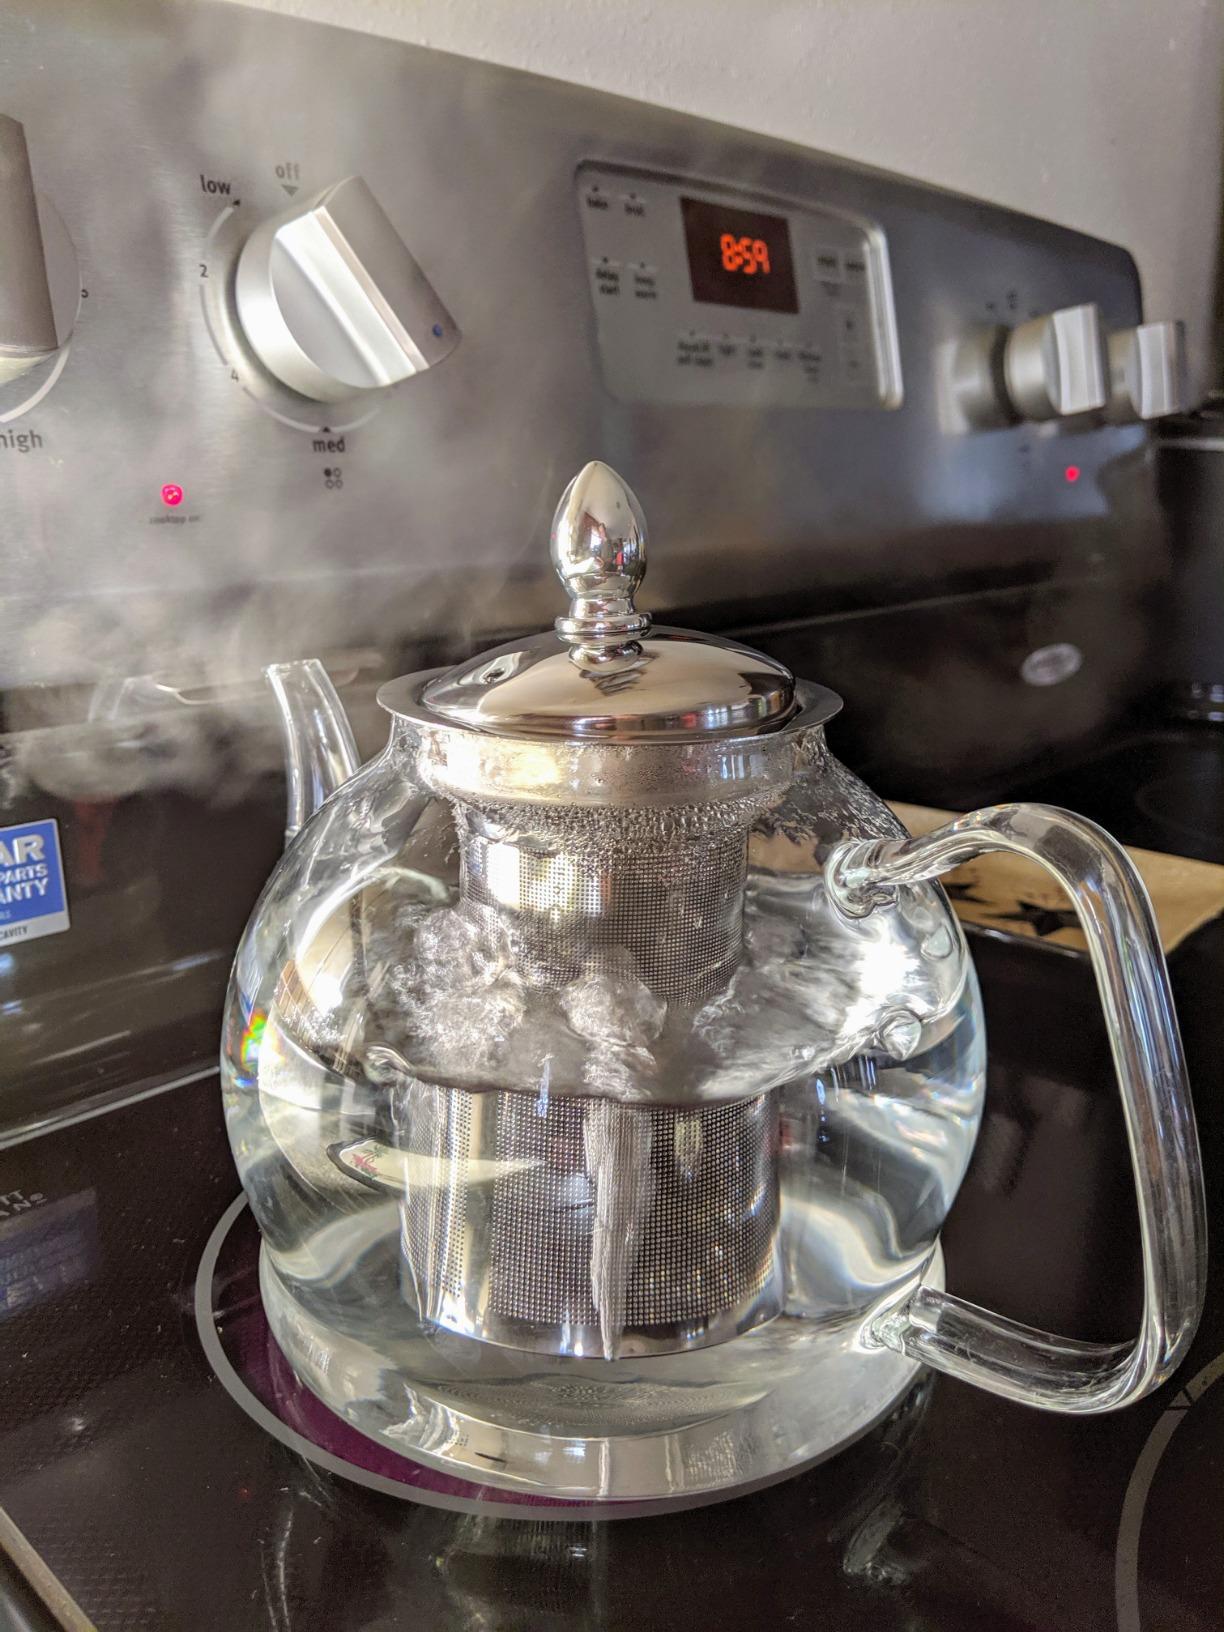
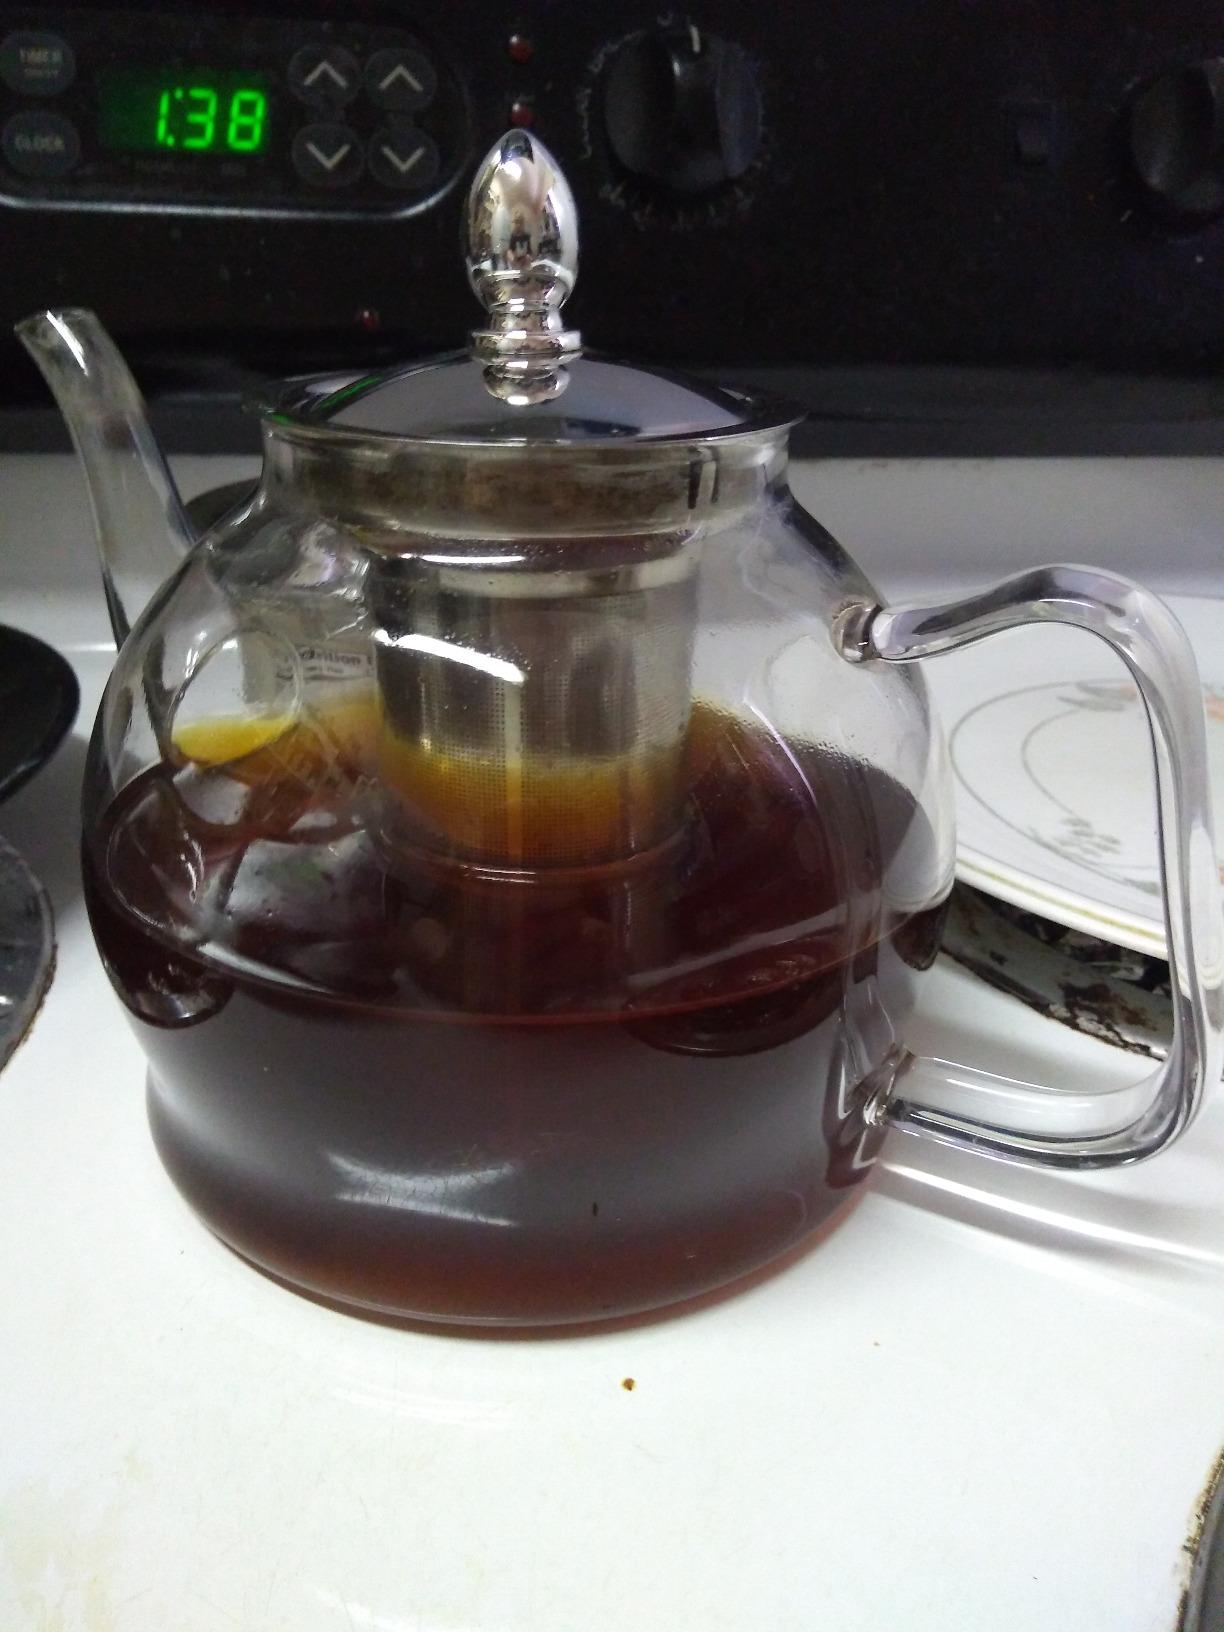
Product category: items_kettle
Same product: yes